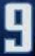
Number: 9